Planters Building

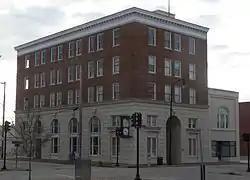
Planters Bldg, December 2014

Planters Building, also known as the First Union Bank Building, is a historic office building located at Lumberton, Robeson County, North Carolina. It was designed by the firm of Wilson, Berryman & Kennedy and built in 1925–1926. It is a five-story, Classical Revival-style steel frame building sheathed in brick and rusticated cast concrete. The ground levels feature round arched windows and the main entrance is reached through a barrel-arched, coffered vault. Attached to the corner of the building is an original rectangular iron-cased clock.